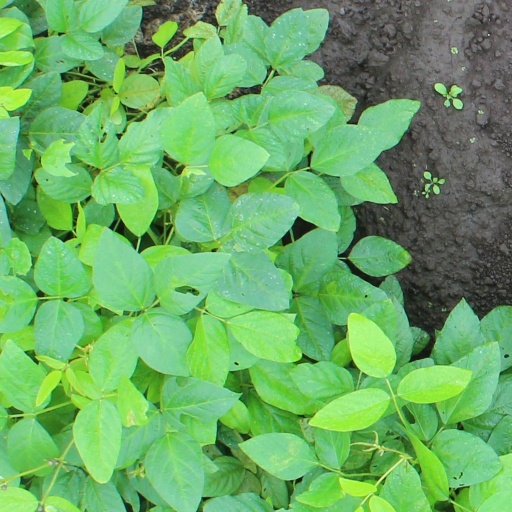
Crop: soybean